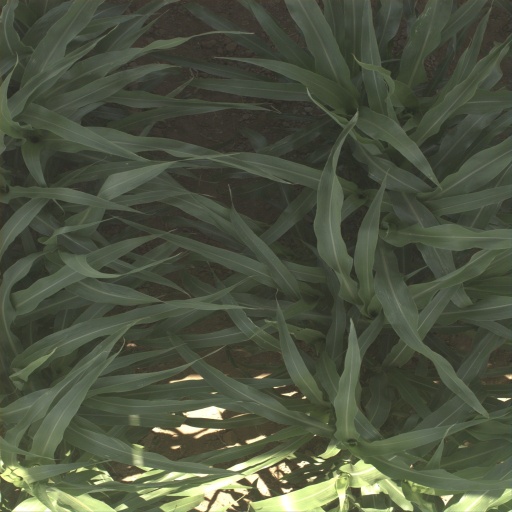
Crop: sorghum